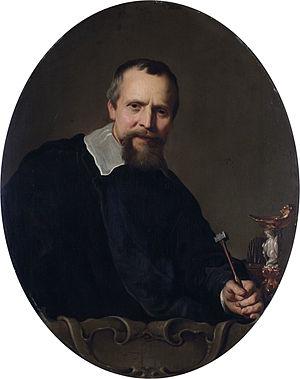
Jacob Adriaensz. Backer est un peintre et dessinateur néerlandais du siècle d’or, auteur surtout de portraits et de tableaux à sujets biblique, mythologique ou littéraire. Doué d’une grande rapidité d’exécution – il réalisa quelque cent quarante peintures en l’espace de vingt ans –, il n’en était pas moins habile en particulier dans le rendu des plis et d’étoffe précieuses, ainsi que dans la représentation du corps humain – ses études de mains et de pieds et ses dessins de nus masculins et féminins témoignent de sa maîtrise dans ce domaine.